Battlement

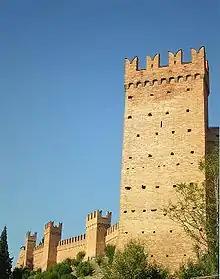
Gradara Castle, Italy, outer walls 13th–14th century, showing on the tower curved v-shaped notches in the merlons

Loop-holes were frequent in Italian battlements, where the merlon has much greater height and a distinctive cap. Italian military architects used the so-called Ghibelline or "swallowtail" battlement, with V-shaped notches in the tops of the merlon, giving a horn-like effect. This would allow the defender to be protected whilst shooting standing fully upright. The normal rectangular merlons were later nicknamed Guelph.